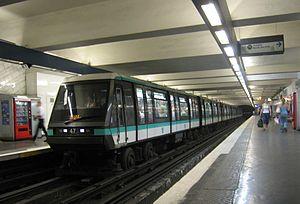
Hôtel de Ville est une station des lignes 1 et 11 du métro de Paris, située dans le 4ᵉ arrondissement de Paris.
La ligne 1 du métro de Paris est une des seize lignes du réseau métropolitain de Paris. Cette première ligne française, dont le premier tronçon est ouvert en 1900 lors de l'Exposition universelle, relie aujourd'hui la station La Défense à l'ouest, à la station Château de Vincennes, à l'est et suit l'axe historique de Paris. Avec une longueur de 16,5 kilomètres, elle constitue une voie de communication est-ouest majeure pour la ville : c'est historiquement la ligne de métro la plus fréquentée du réseau avec 207 millions de voyageurs en 2010 et jusqu'à 750 000 personnes par jour en 2018.